Aroused (film)

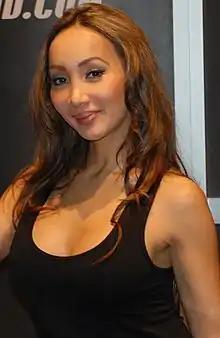
Female adult film star Katsuni reflects on the stigma of entering the industry, lamenting society's "judgment of morality".

Anderson selected her interview subjects in an attempt to feature, "the most successful women in the adult film industry". She interviewed 16 actresses from the adult film industry about their experiences and backgrounds. Anderson selected female adult film stars including: Lisa Ann, Belladonna, Lexi Belle, Allie Haze, Ash Hollywood, Jesse Jane, Katsuni, Kayden Kross, Francesca Lé, Brooklyn Lee, Asphyxia Noir, April O'Neil, Teagan Presley, Misty Stone, Tanya Tate, and Alexis Texas. Anderson additionally interviewed talent agent within the adult film industry, Fran Amidor, for her perspective on female stars within the genre. Ages of the cast members selected by Anderson were from 22 through 41 years.